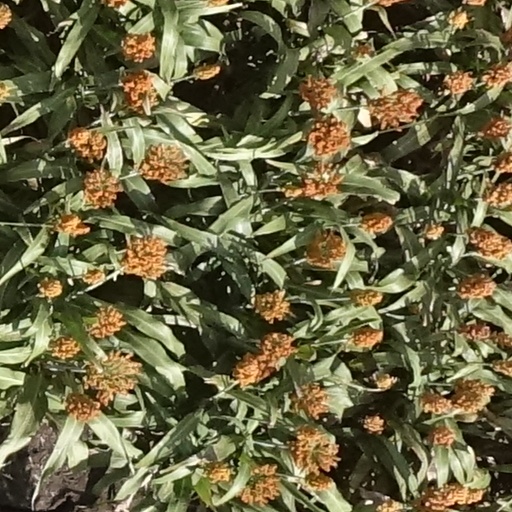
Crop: sorghum